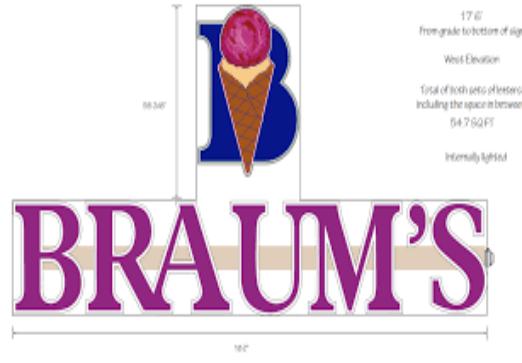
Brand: Braum's
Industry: Food